Smooth lanternshark

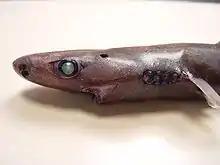
The smooth lanternshark has a bulbous snout and large oval eyes.

Lightly built, the smooth lanternshark has a large head with a pointed snout, large oval eyes, and nostrils with short anterior skin flaps. There are 22–31 tooth rows in the upper jaw and 30–53 tooth rows in the lower jaw. Each upper tooth has a narrow smooth-edged central cusp flanked by 1–2 tiny cusplets; mature males over long grow additional pairs of lateral cusplets with age. The lower teeth are smooth, knife-like, and angled, with their bases interlocking to form a continuous cutting surface. The five pairs of gill slits are long.